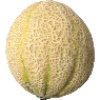
Label: Cantaloupe 2